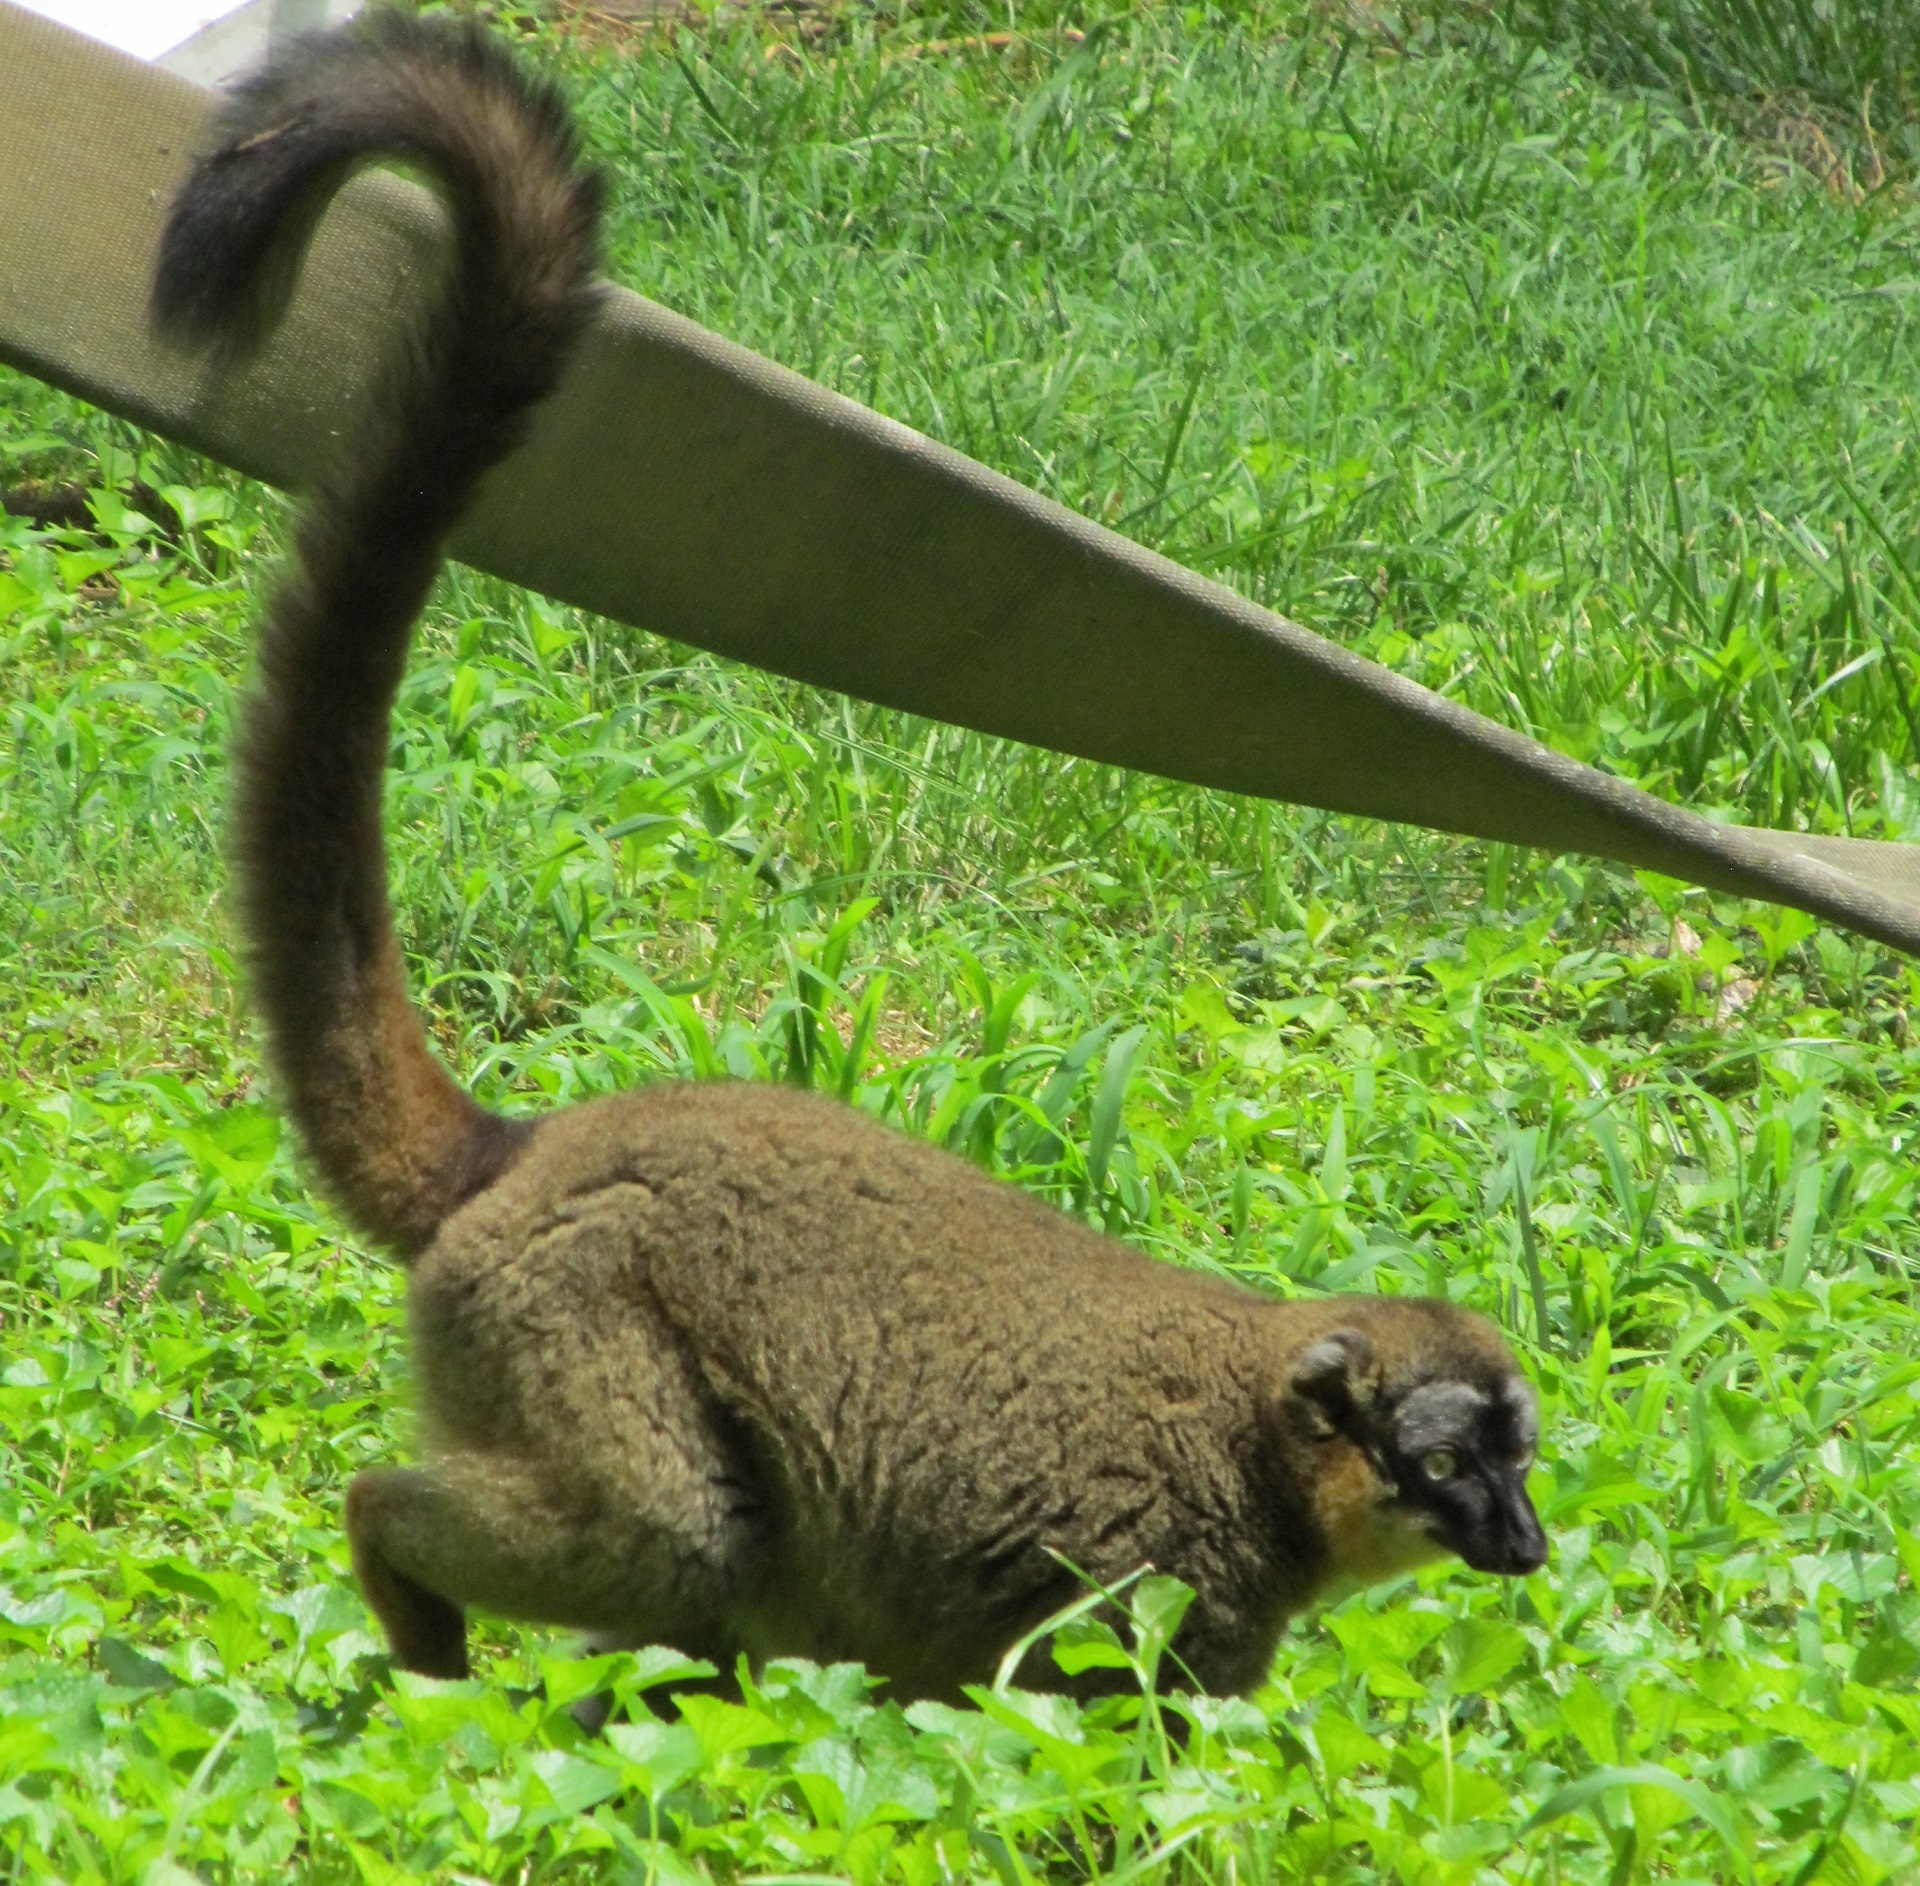
nature, grass, looking, wildlife, fur, portrait, mammal, fauna, primate, enclosure, rainforest, madagascar, vertebrate, exotic, game preserve, red lemur